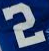
Number: 2